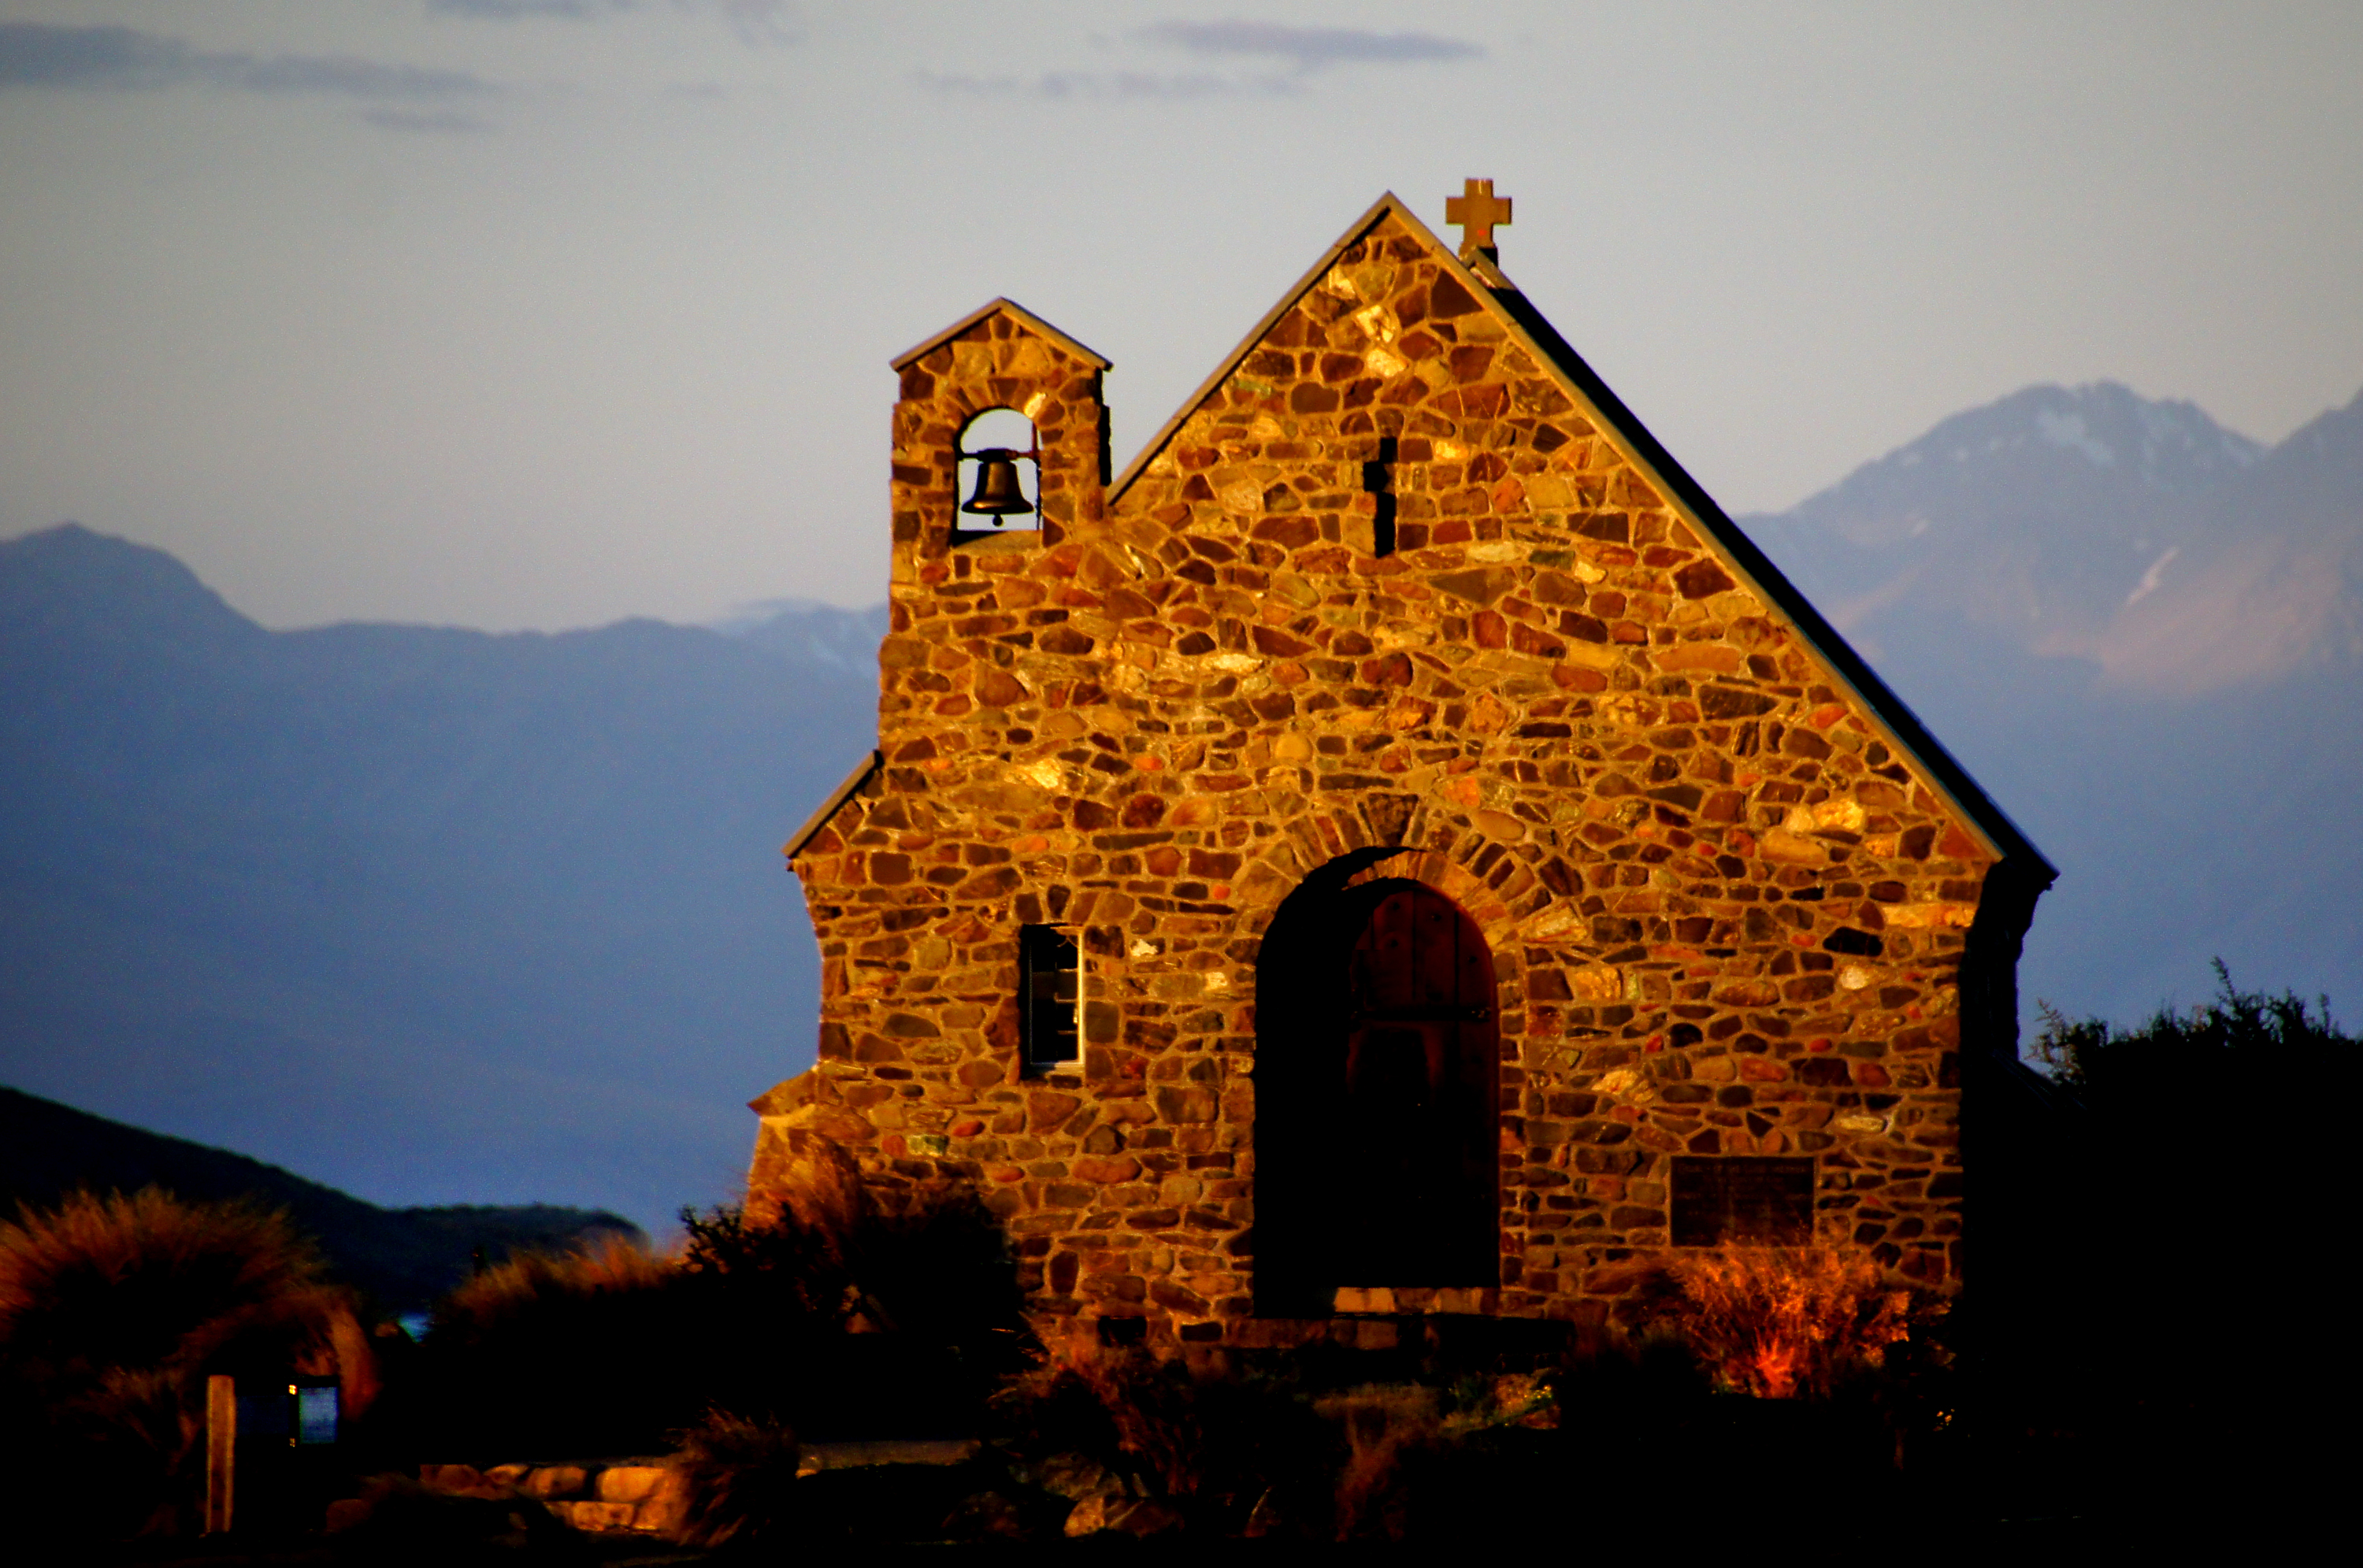
sunset, night, house, dusk, evening, tower, castle, landmark, church, chapel, place of worship, canterbury, laketekapo, stonechurch, tamron18270, churchofthegoodsheperd, mckenziecountry